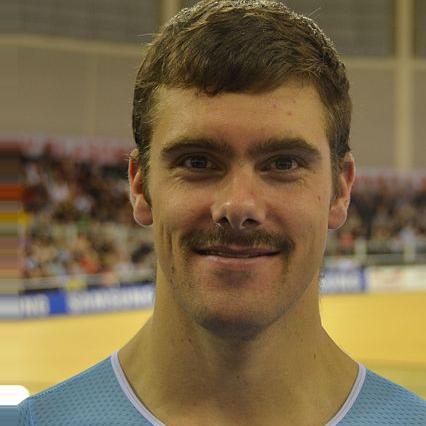
Age: 26